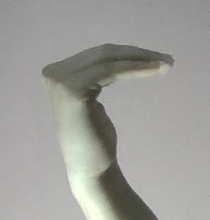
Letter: haa